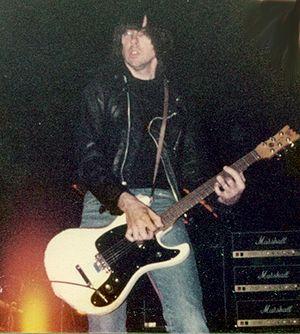
The Ramones est un groupe de rock américain, originaire de New York. Formé en 1974, il est souvent cité comme le premier groupe de punk rock. Bien qu'ayant eu un succès commercial assez limité, le groupe a une grande influence sur le punk et ses dérivés aussi bien aux États-Unis qu'au Royaume-Uni. Le look des membres se détache par son minimalisme et son aspect négligé : cheveux longs, perfecto noir, t-shirt, jeans déchirés aux genoux, chaussures de sport usées.
Le punk rock est un genre musical dérivé du rock, apparu au milieu des années 1970 et associé au mouvement punk de cette même époque. Précédé par une variété de musique protopunk des années 1960 et du début des années 1970, le punk rock se développe surtout entre 1974 et 1976 aux États-Unis, au Royaume-Uni et en Australie. Des groupes comme les Ramones, les Sex Pistols, et The Saints sont reconnus comme les pionniers d'un nouveau mouvement musical.